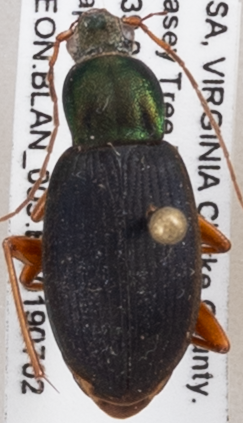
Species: Chlaenius aestivus
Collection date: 2019-07-02
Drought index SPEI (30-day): -0.078
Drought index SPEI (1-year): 2.09
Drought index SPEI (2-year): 2.09